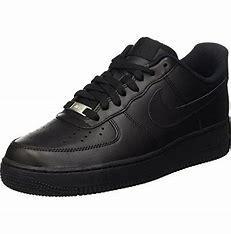
Brand: Nike
Model: Air Force